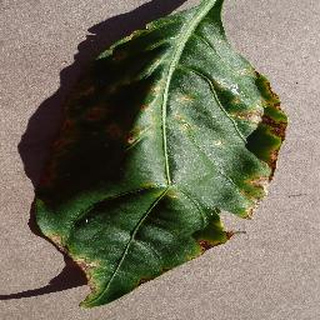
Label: bell_pepper_bacterial_spot